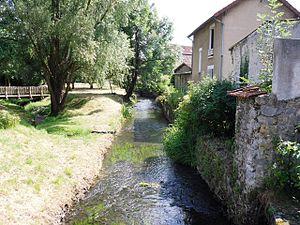
La rivière la Bièvre à Igny (91)
Igny est une commune française située dans le département de l’Essonne en région Île-de-France.